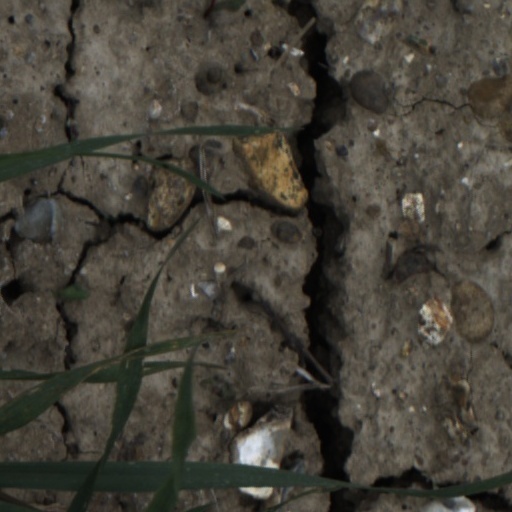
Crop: wheat